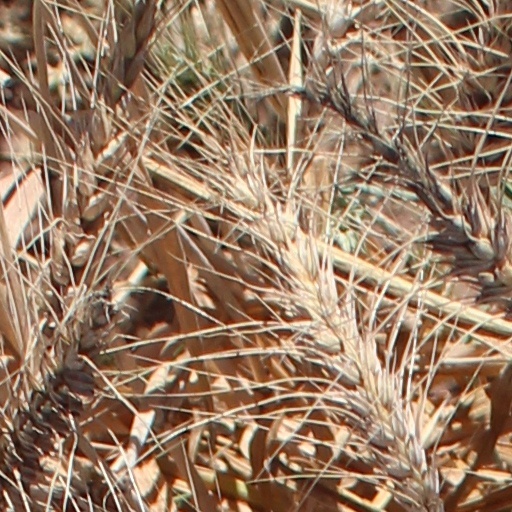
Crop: wheat